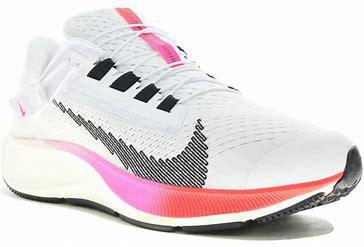
Brand: Nike
Model: College Air Zoom Pegasus 38